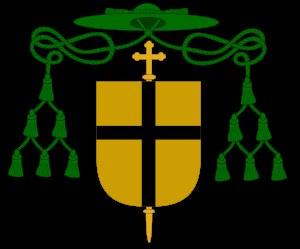
Le diocèse d'Aix-la-Chapelle est une Église particulière de l'Église catholique en Allemagne. Situé à l'extrême ouest de la Rhénanie-du-Nord-Westphalie, son siège est la cathédrale d'Aix-la-Chapelle.